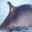
Label: whale